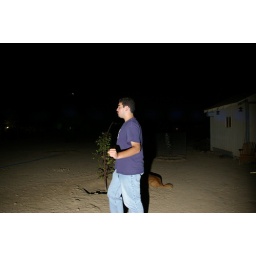
My son playing in the dark with a blue pen light. Long exposure, multiple flashes.